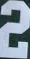
Number: 2